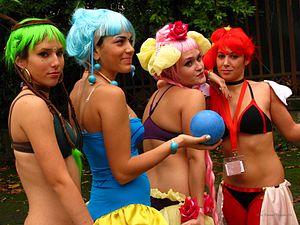
Dead Moon Circus est le nom de l’organisation maléfique du quatrième arc de la série Sailor Moon, créée par Naoko Takeuchi. Leur quartier général a la forme d’un cirque. Dirigé par Zirconia, une nécromancienne qui agit pour le compte de Queen Nehelennia, le Dead Moon Circus a l’intention de tuer Sailor Moon et ses amies afin de prendre possession de la Terre.